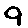
Label: 9